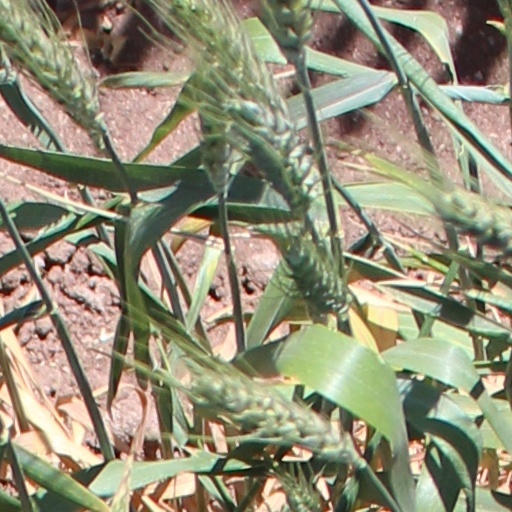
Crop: wheat